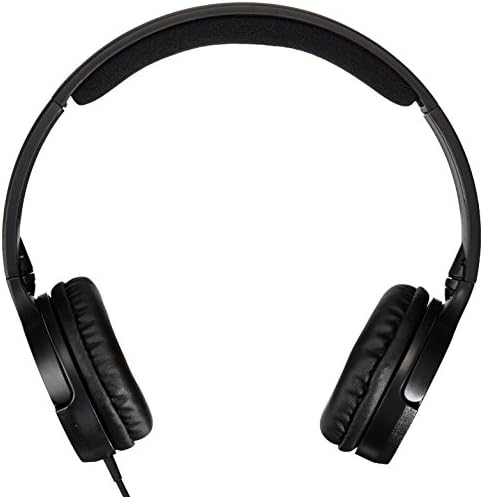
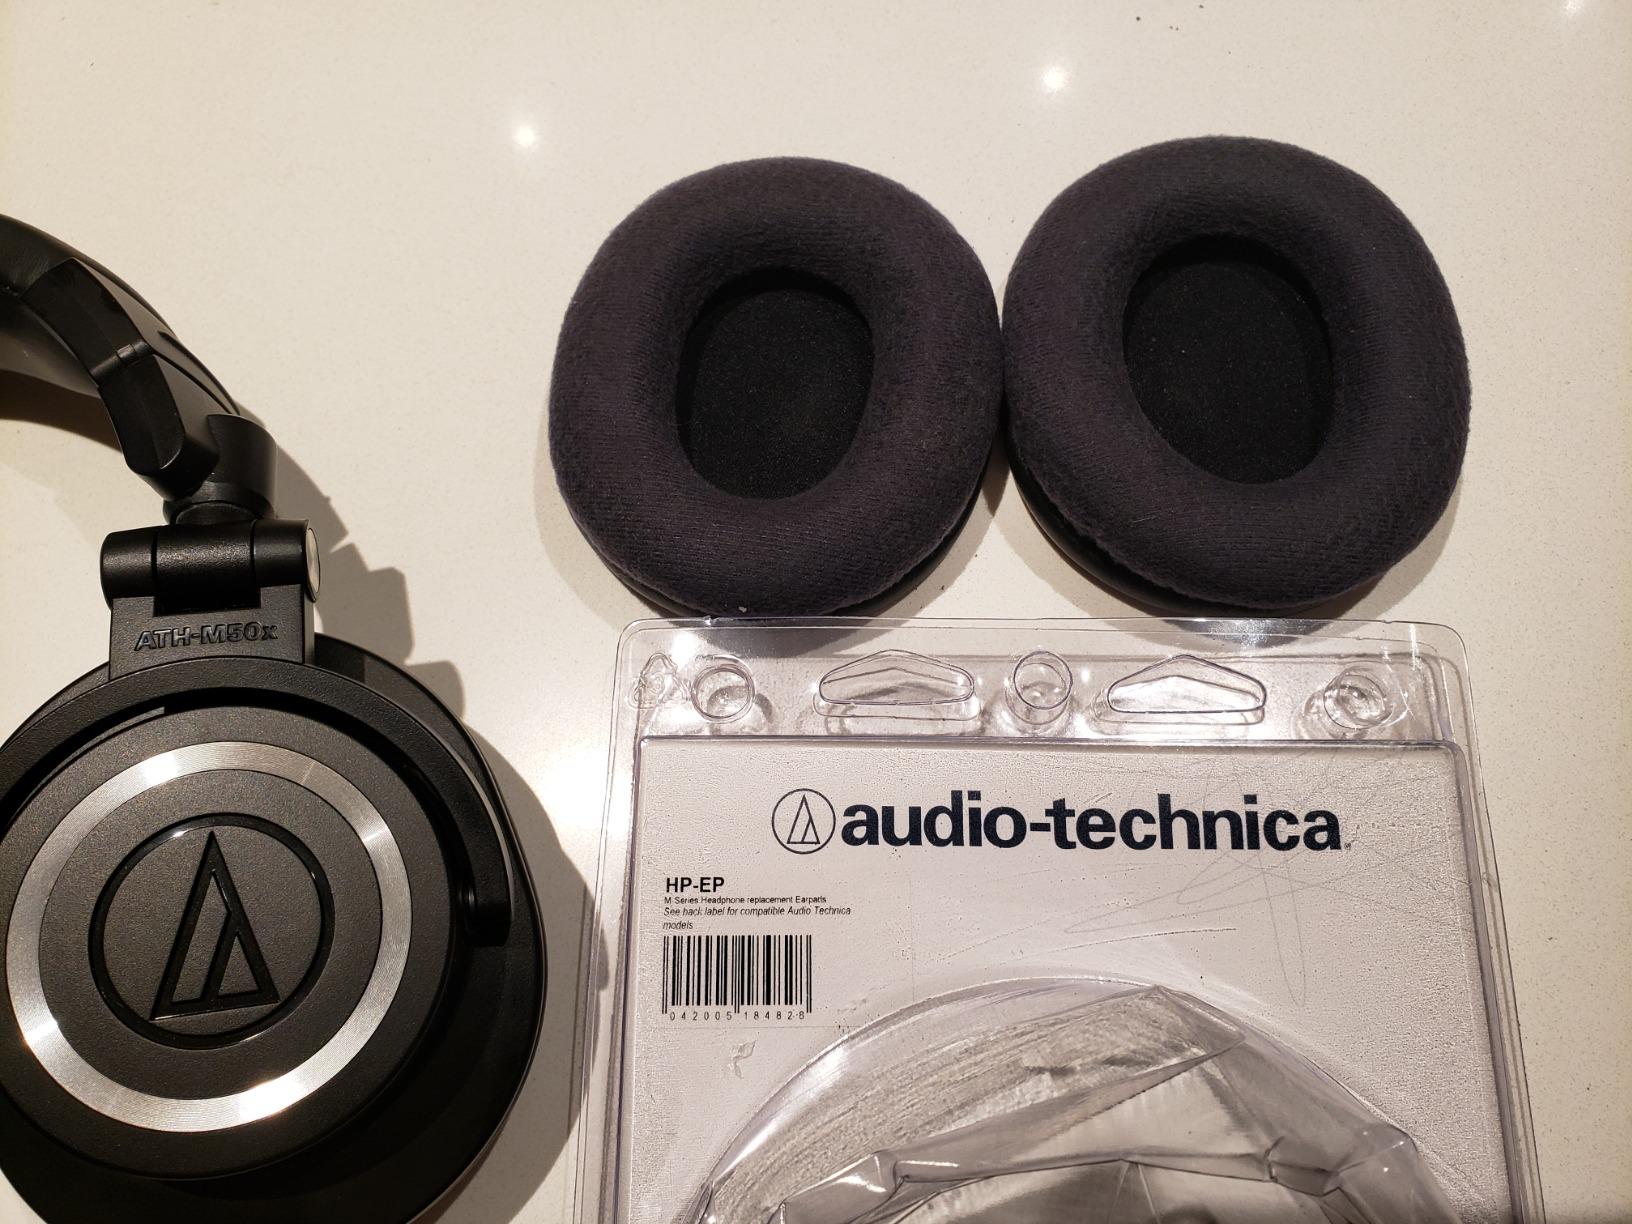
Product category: headphones
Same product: no